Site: brandenburg
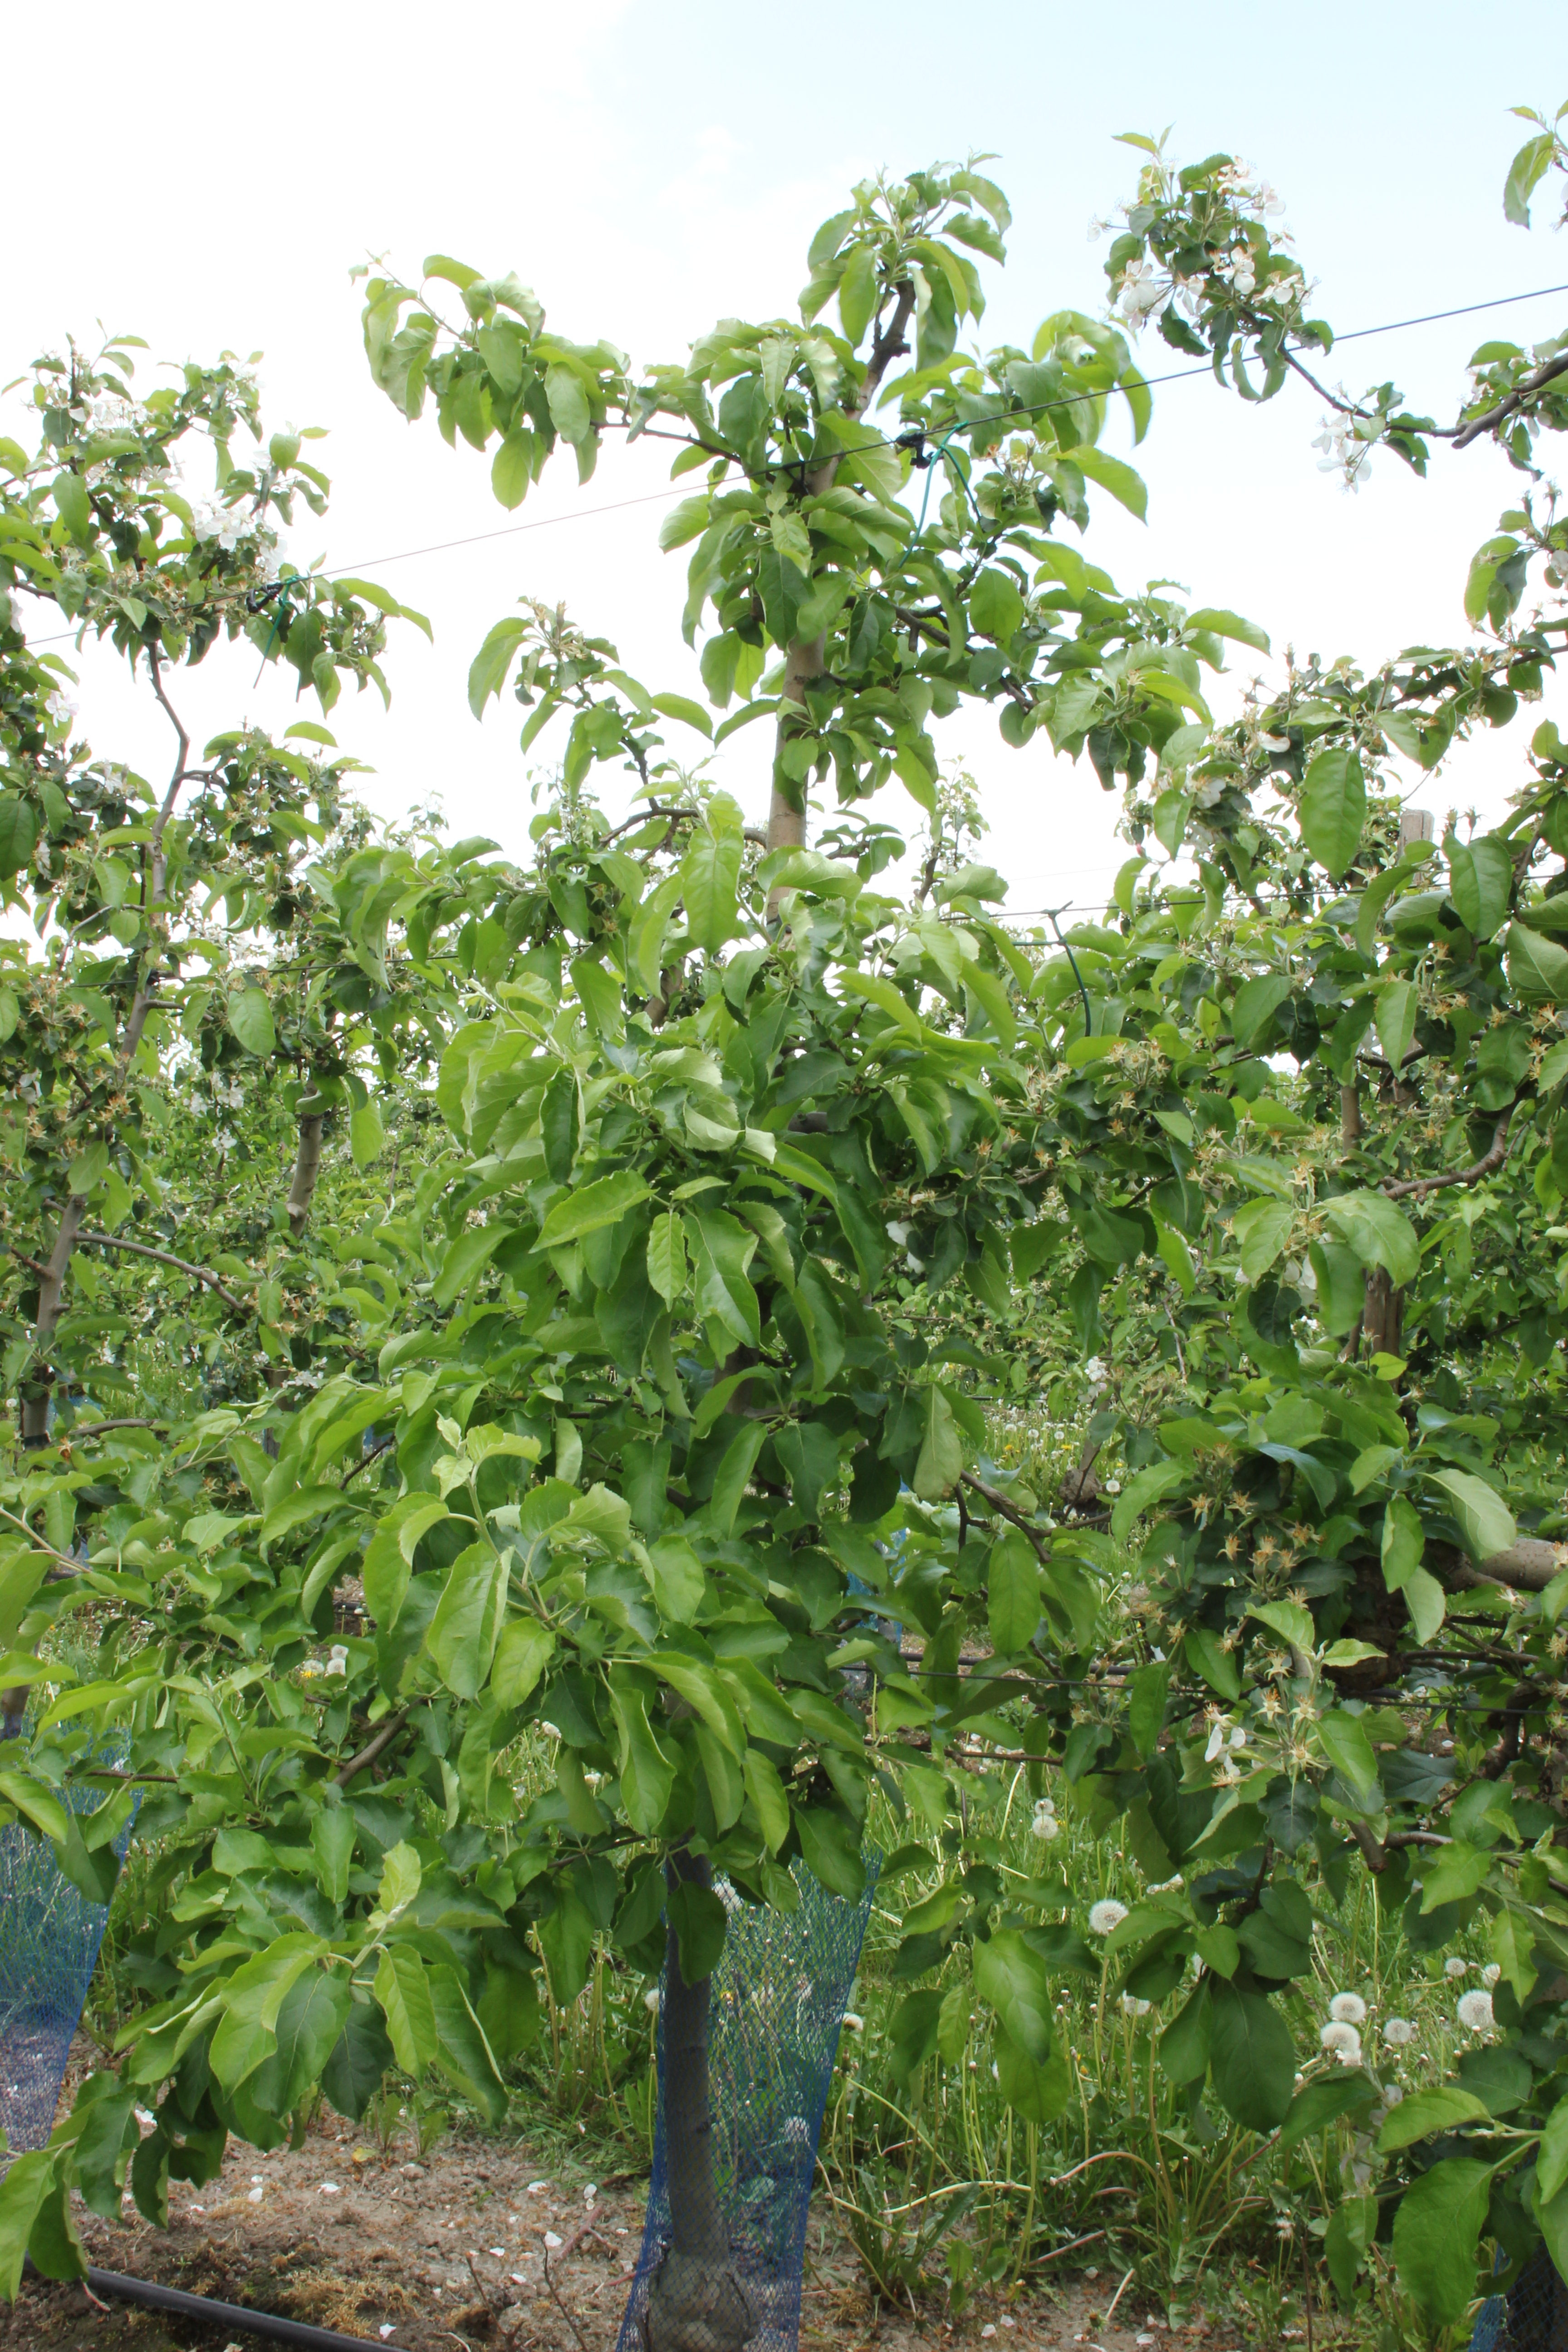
Growth stage (BBCH 67): Flowering